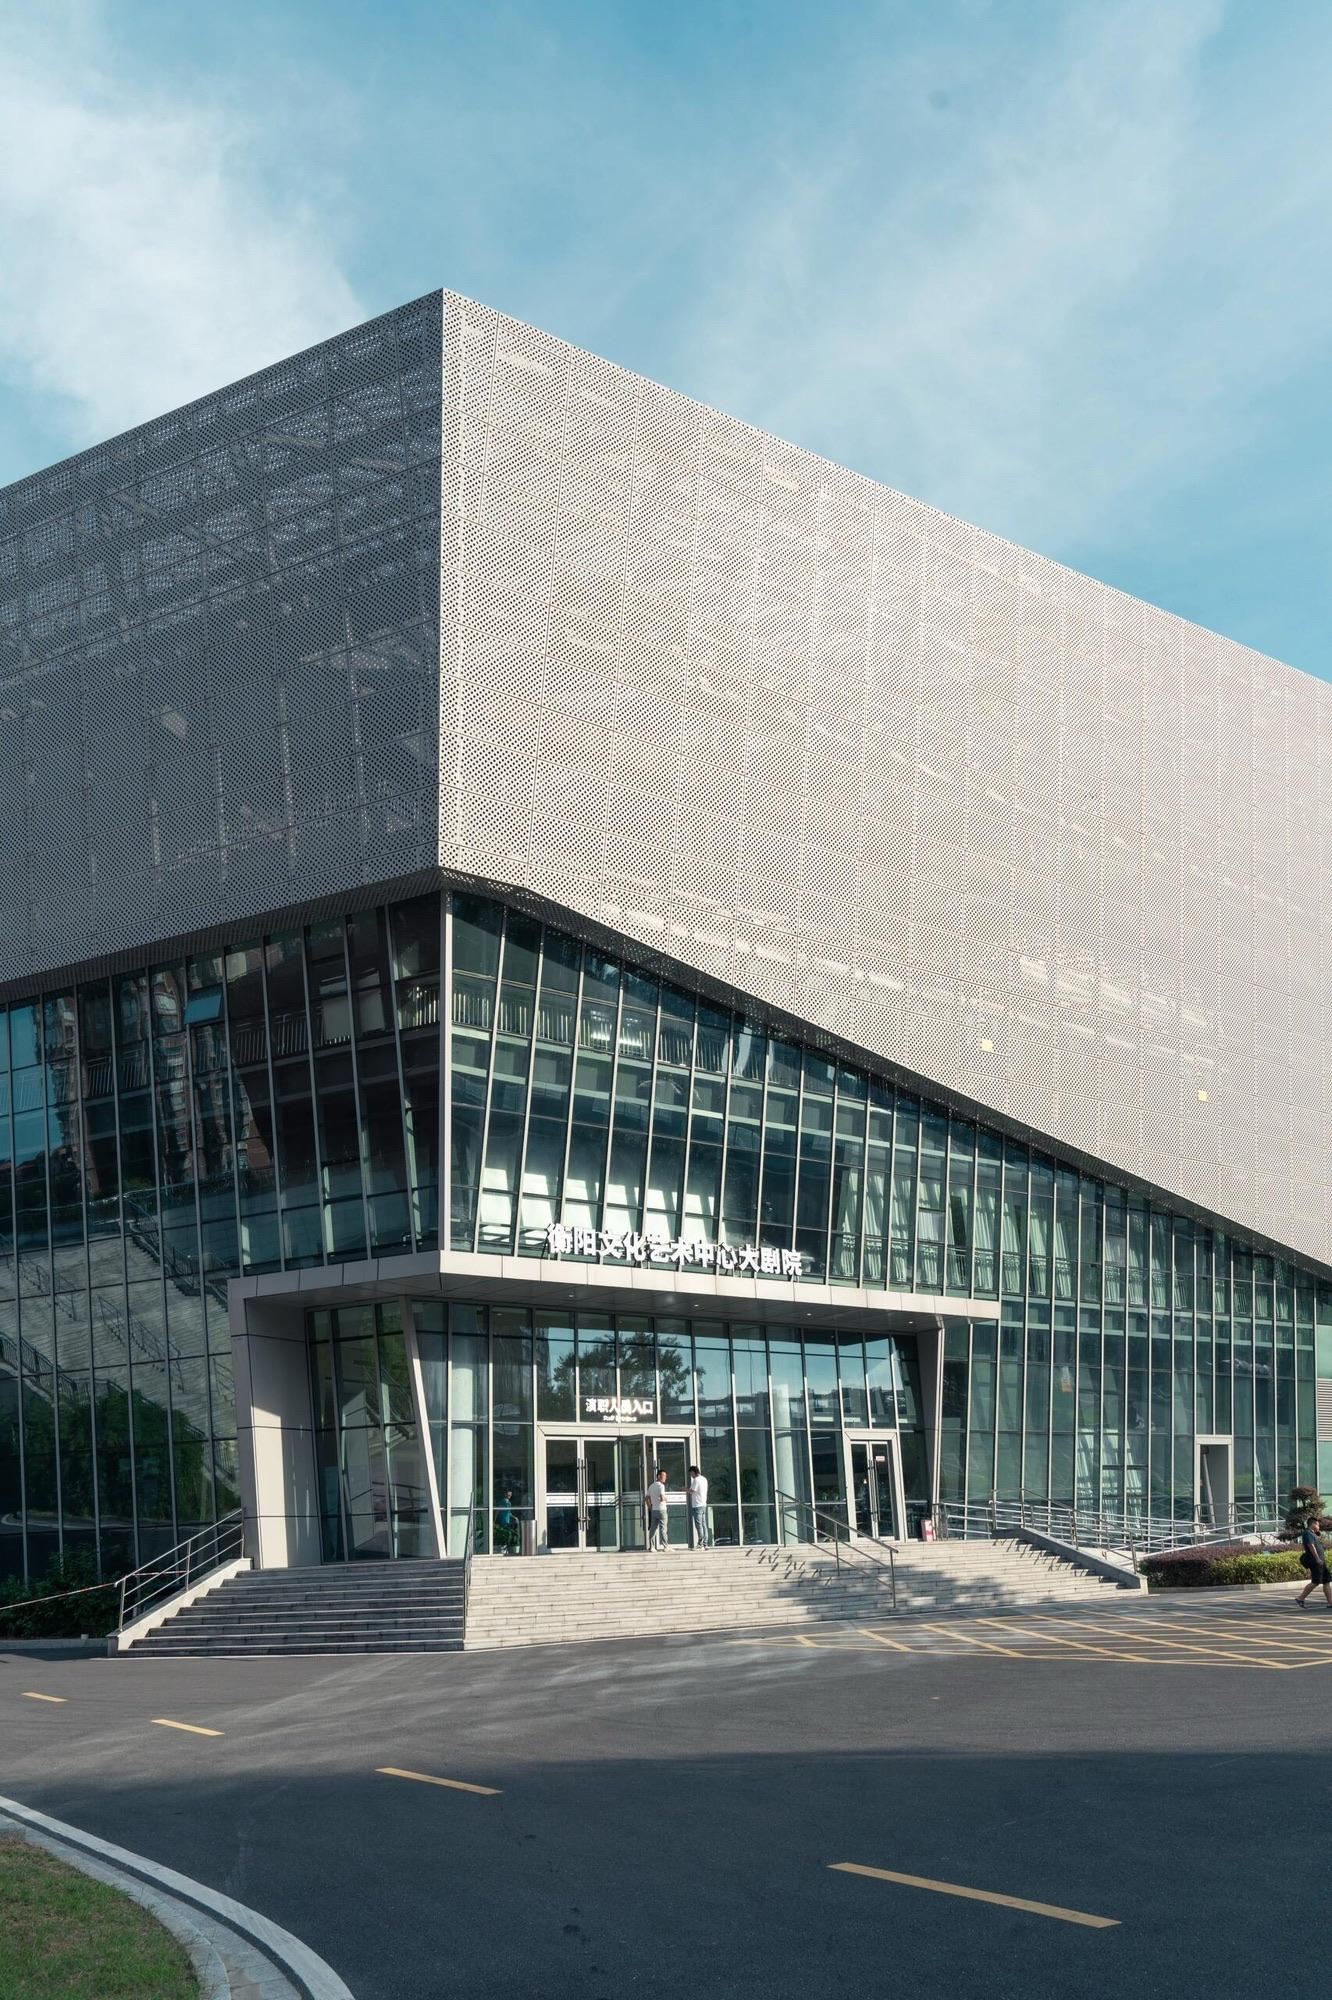
地标名称：衡阳文化艺术中心
所在城市：衡阳市·石鼓区